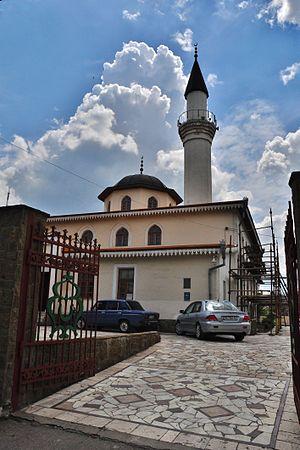
Cet article présente la liste de mosquées d'Ukraine.